Integrated Truss Structure

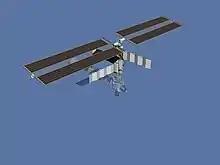
P6 truss

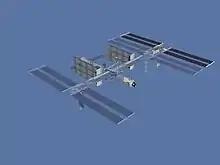
P6 truss after relocation

The P5 and S5 trusses are connectors that support the P6 and S6 trusses, respectively. The P3/P4 and S3/S4 truss assemblies' length was limited by the cargo bay capacity of the Space Shuttle, so these small (3.37 m long) connectors are needed to extend the truss. The P5 truss was installed on December 12, 2006, during the first EVA of mission STS-116. The S5 truss was brought into orbit by mission STS-118 and installed on August 11, 2007.